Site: brandenburg
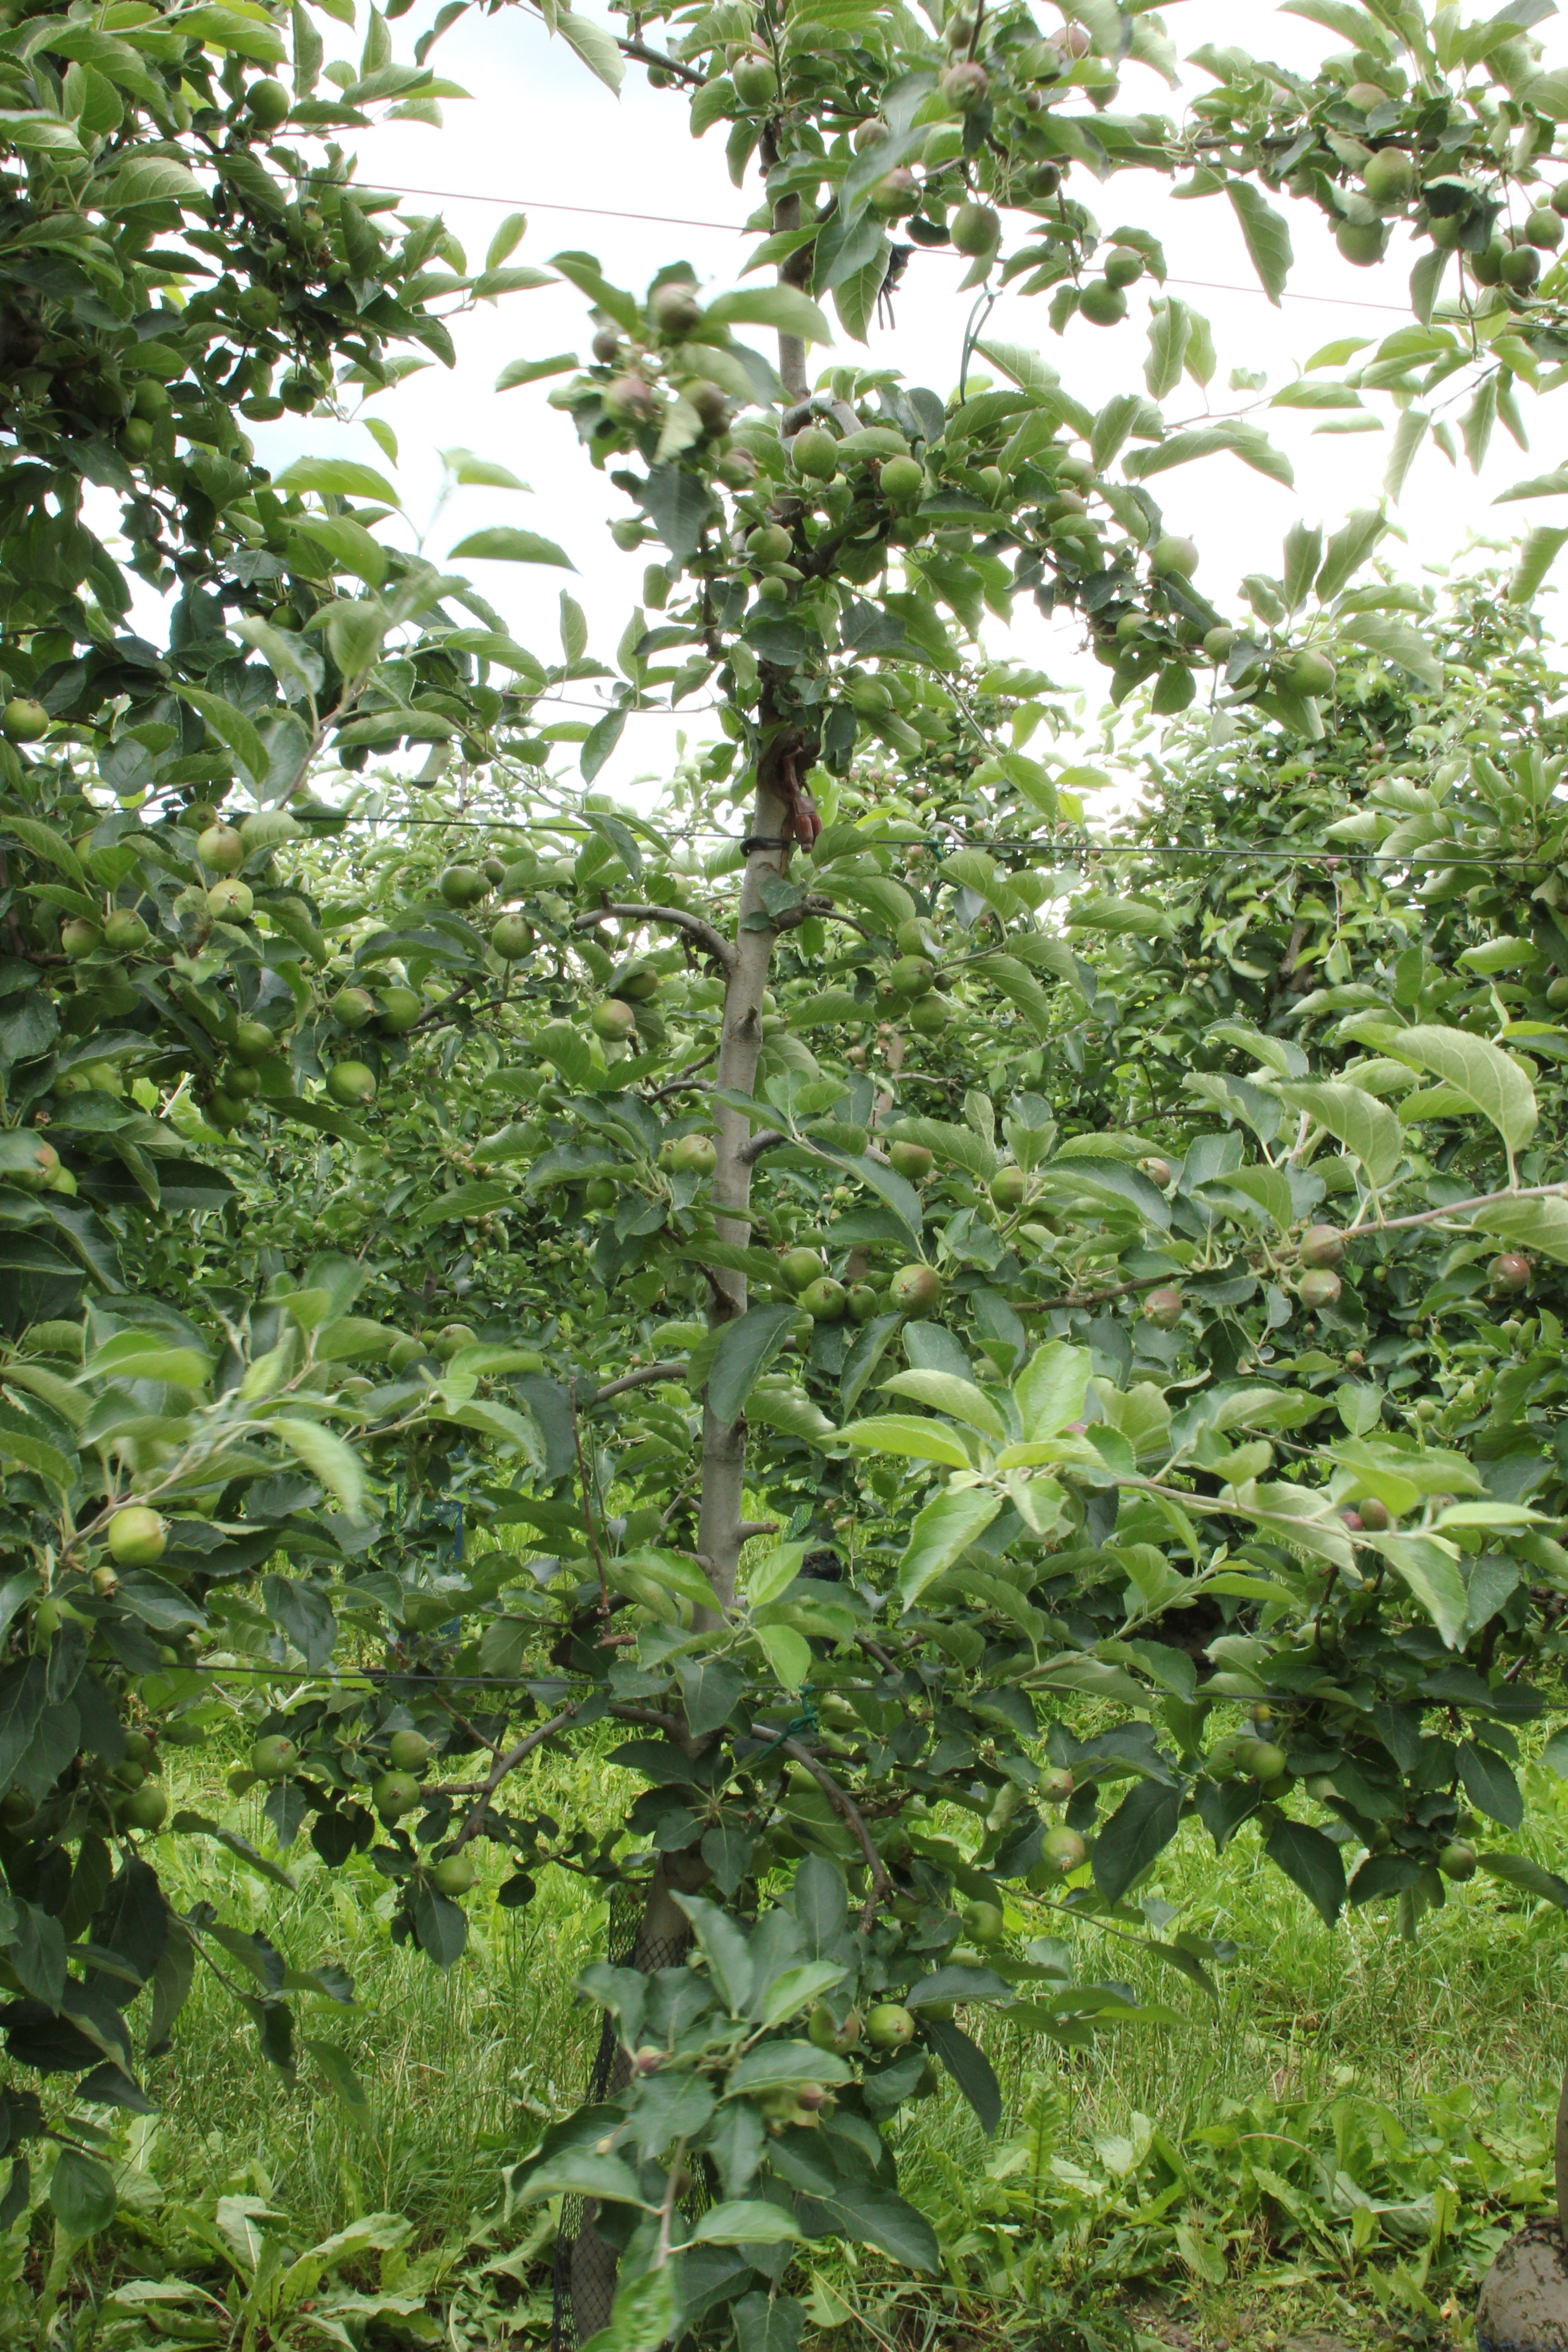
Growth stage (BBCH 73): Development of fruit